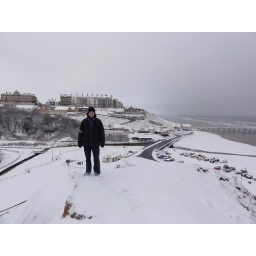
From the sand hill near the ship Inn